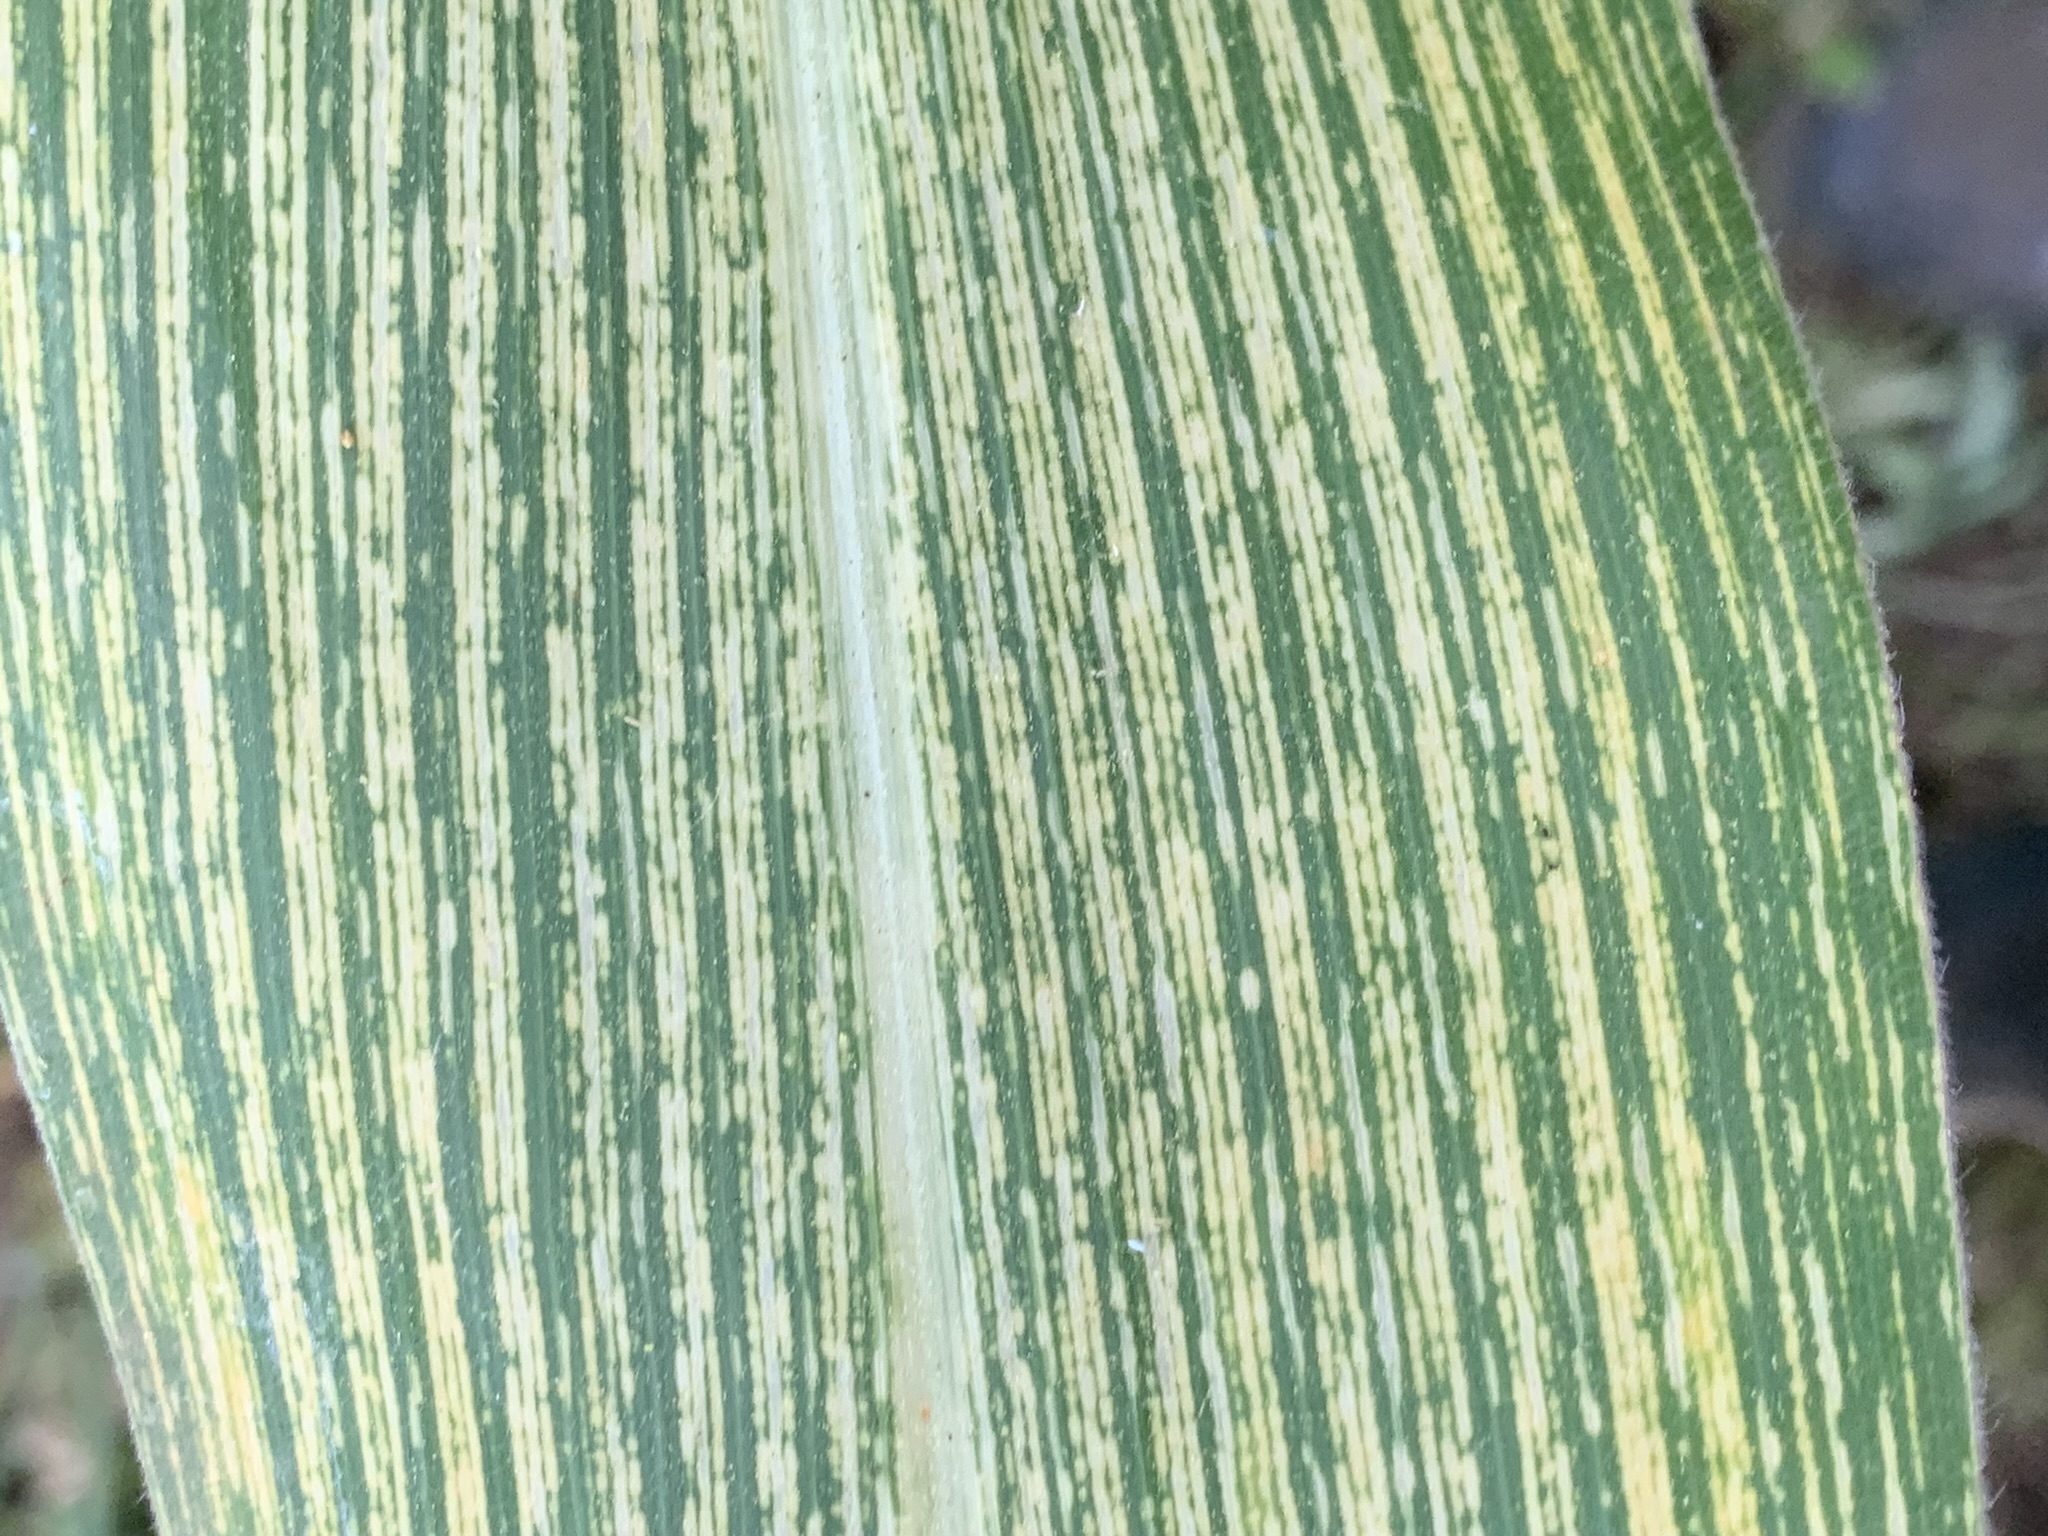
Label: MSV